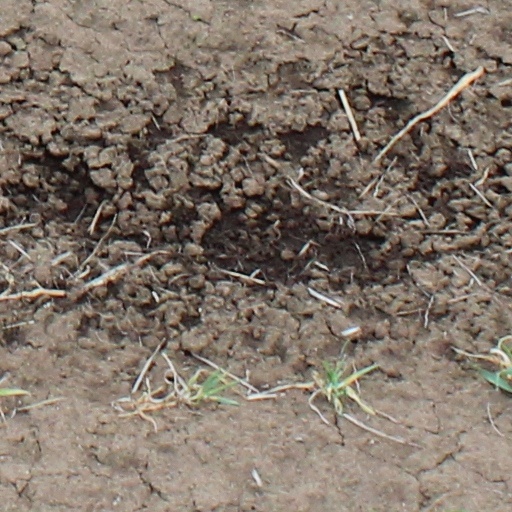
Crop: wheat